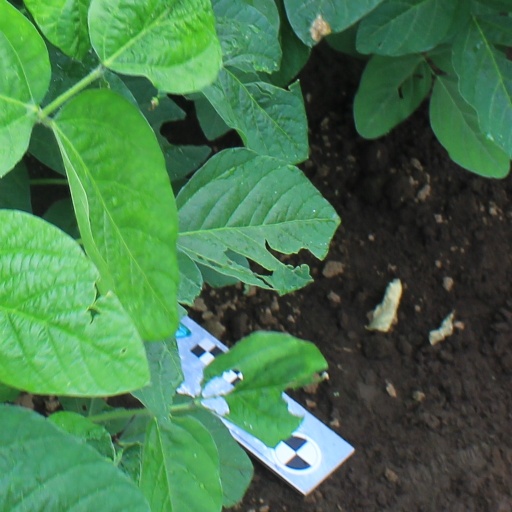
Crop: soybean